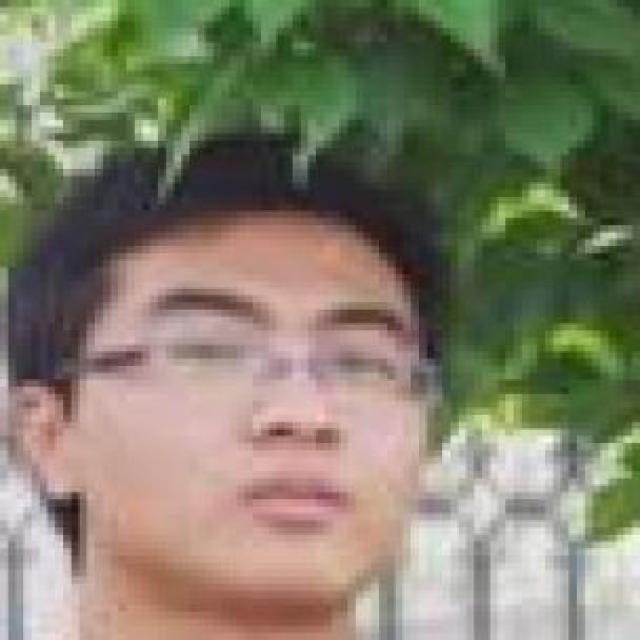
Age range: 21-44